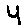
Label: 4